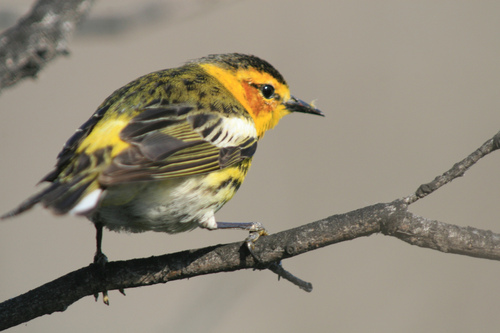
this colorful bird has a yellow and white belly and breast, black wings with white wingbars, and black tarsus and feet.
small bird with long pointed beak, orange cheek patch and yellow face with yellow and brown body feathers.
this stout bird has a yellow face with a black-brown crown, and straight pointed peaka small yellow, orange and brown bird with sharp pointed bill.
this small bird has a golden face, an orange cheek patch and yellow and black wings.
this bird is grey with yellow and has a long, pointy beak.
a small, stout perching bird, with black spots on olive-green feathers, a short, pointed bill and orange head.
a small colorful bird, with a yellow breast, green primaries, black crown, and a sharp bill.
this bird is yellow and black with a black crown and a yellow cheek patch.
a small bird with a black pointed beak.
Species: Cape May Warbler